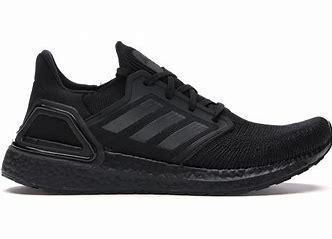
Brand: Adidas
Model: Ultra Boost 20